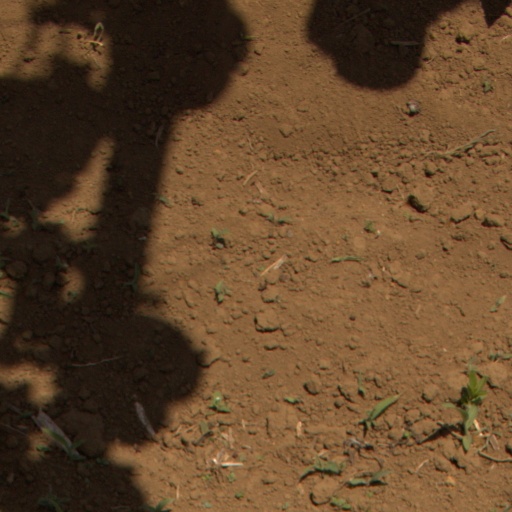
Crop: Jerusalem artichoke